Worker-driven social responsibility

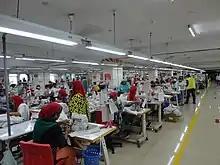
Garment workers in Bangladesh (2013).

The International Accord for Health and Safety in the Textile and Garment Industry, formally known as The Accord on Fire and Building Safety in Bangladesh, also known as The Accord, is an independent, legally binding agreement between brands and trade unions, both local and global, to protect garment and textile workers in Bangladesh. The Accord covers factories producing Ready-Made Garments (RMG) and at the option of signatory companies, home textiles and fabric & knit accessories. In total, 2.7 million garment and textile workers in Bangladesh working at over 1,600 factories are protected by The Accord. The Accord is backed by legally binding agreements with 199 buyers including Adidas, ASOS, H&M, Target, Uniqlo, M&S, American Eagle, Pull&Bear, Massimo Dutti, Trader Joe’s, and Sainsbury’s.